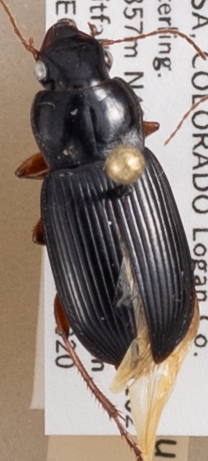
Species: Harpalus paratus
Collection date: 2018-09-20
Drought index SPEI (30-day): -0.9
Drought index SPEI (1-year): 0.86
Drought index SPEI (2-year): -0.128